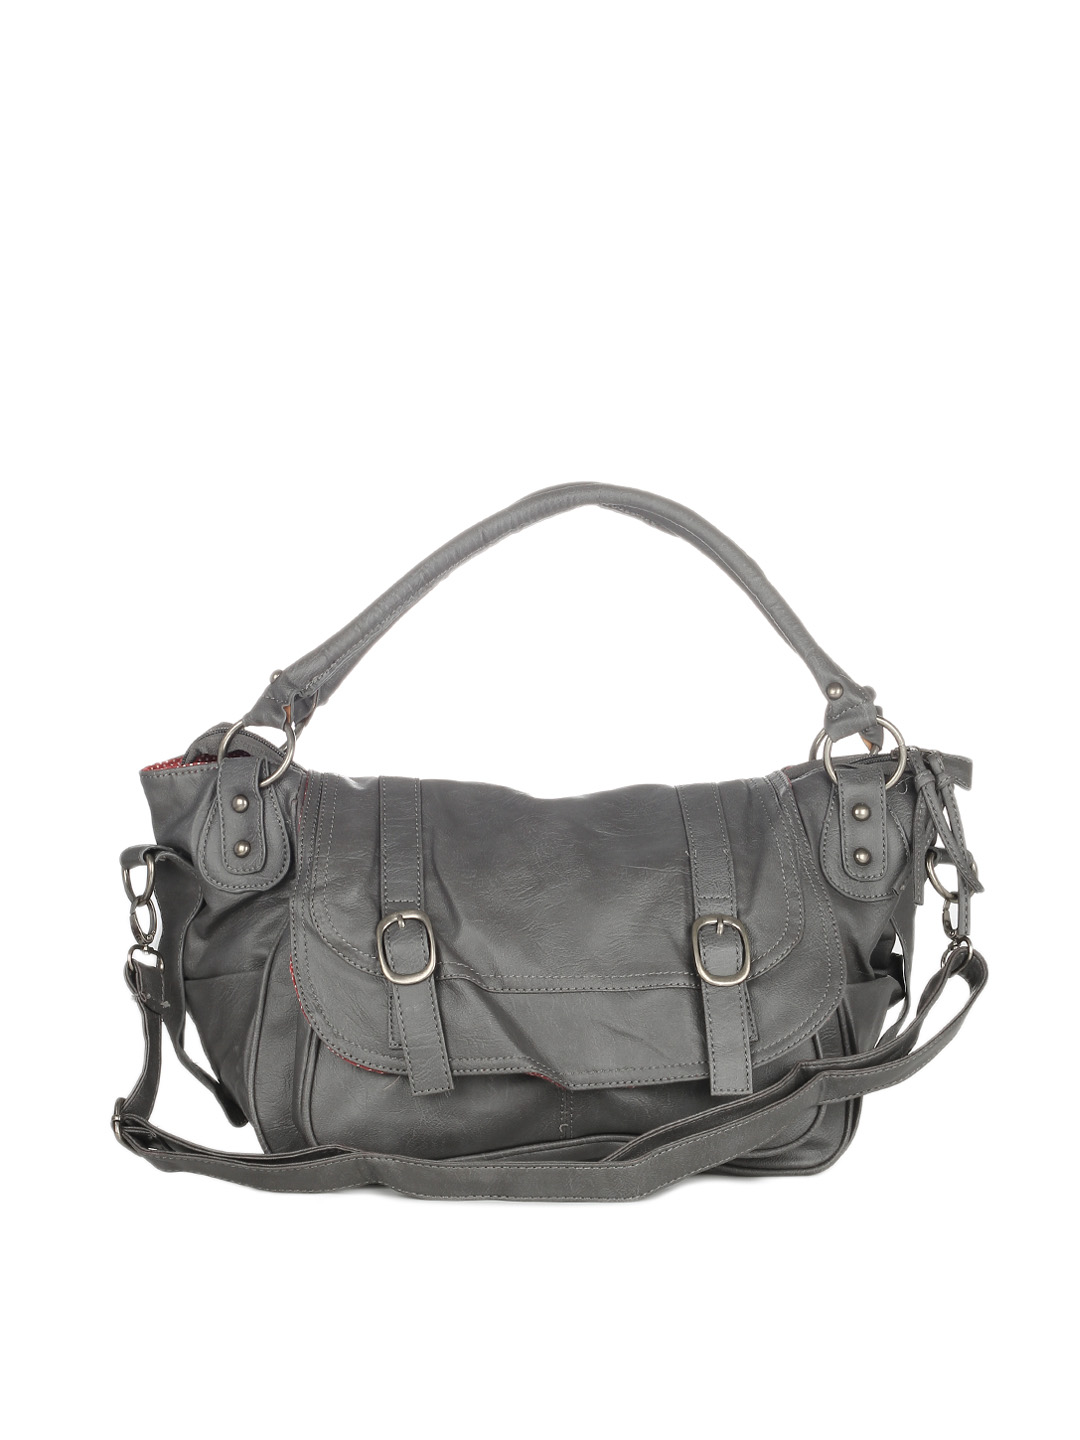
Kiara Women Grey Handbag
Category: Accessories / Bags / Handbags
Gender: Women
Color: Grey
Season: Summer 2012
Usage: Casual